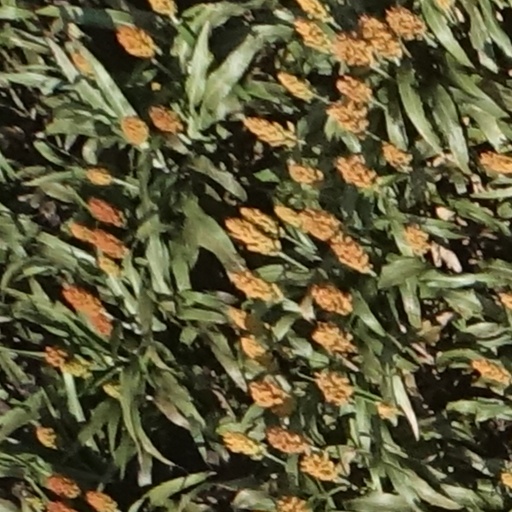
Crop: sorghum